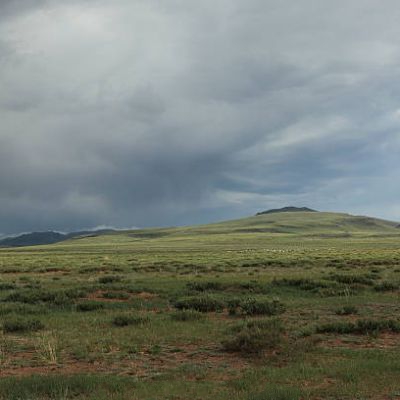
Cloud type: Nimbostratus (Ns)